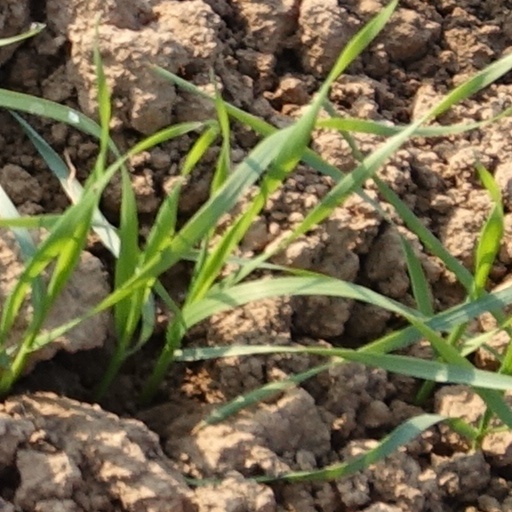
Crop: wheat